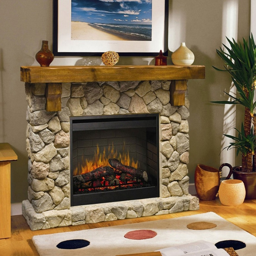
decorating ideas for a sophisticated living room